Sweet 75

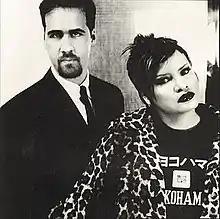
Krist Novoselic and Yva Las Vegass in 1997

Sweet 75 was a band formed by Krist Novoselic in 1994 after the break-up of Nirvana. The band released one self-titled album before splitting up in 2000.